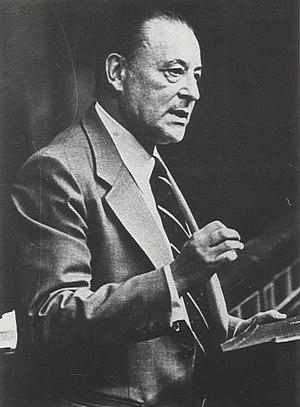
Blas Piñar López, né le 22 novembre 1918 à Tolède et mort à Madrid le 28 janvier 2014, était un homme politique, juriste et essayiste espagnol, connu pour sa proximité avec l'idéologie franquiste, le nationalisme espagnol et le catholicisme traditionaliste.